Klezmer

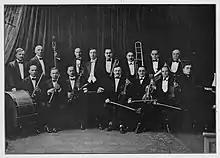
Max Leibowitz orchestra from 1921

The vitality of the Jewish music industry in major American cities attracted ever more klezmers from Europe in the 1910s. This coincided with the development of the recording industry, which recorded a number of these klezmer orchestras. By the time of the First World War, the industry turned its attention to ethnic dance music and a number of bandleaders were hired by record companies such as Edison Records, Emerson Records, Okeh Records, and the Victor Recording Company to record 78 rpm discs. The first of these was Abe Elenkrig, a barber and cornet player from a klezmer family in Ukraine whose 1913 recording (From the Wedding) has been recognized by the Library of Congress.